List of screw corvettes of Italy

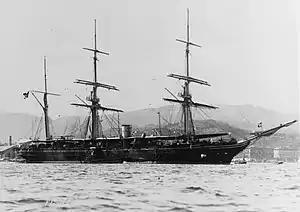
in port

Micheli also designed the next Italian corvette, . Like her immediate predecessor, she too was laid down under a different name; the ship was originally named before being renamed in 1868 while still under construction. The ship went on a cruise in the Pacific Ocean in the early 1870s, and in 1872 patrolled off the coast of New Guinea. was rebuilt in 1879, and went on another major exploratory cruise in 1883–1885. Upon her return to Italy, she was used as a training ship for the Italian Naval Academy. She served in this capacity until early 1893, when she was sold for scrap.